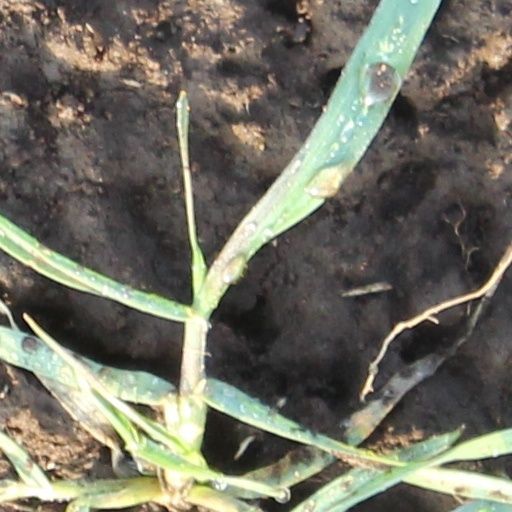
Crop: wheat